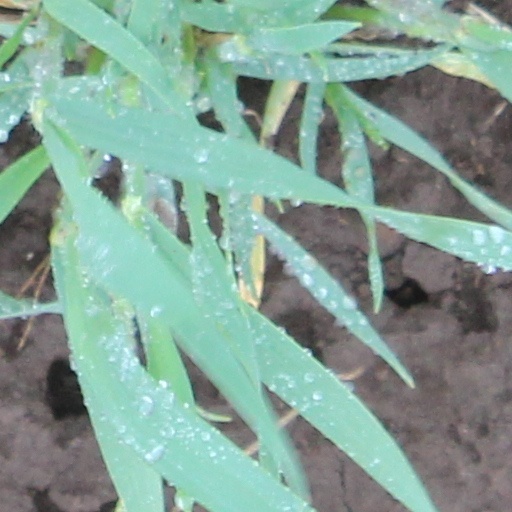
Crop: wheat